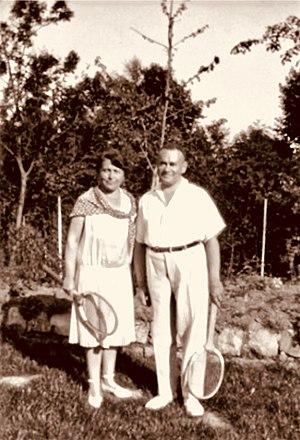
Alfred Hess (1879-1931), entrepreneur thuringien basé à Erfurt et son épouse Thekla (1884-1968), née Pauson, est née à Lichtenfels en Haute-Franconie, Bavière, Allemagne.